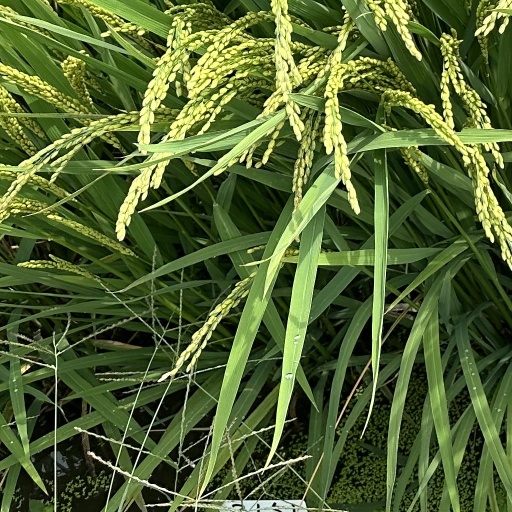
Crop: rice